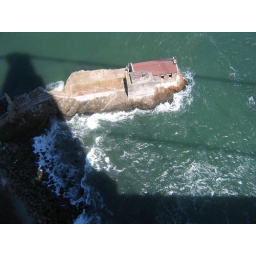
below the golden gate bridge